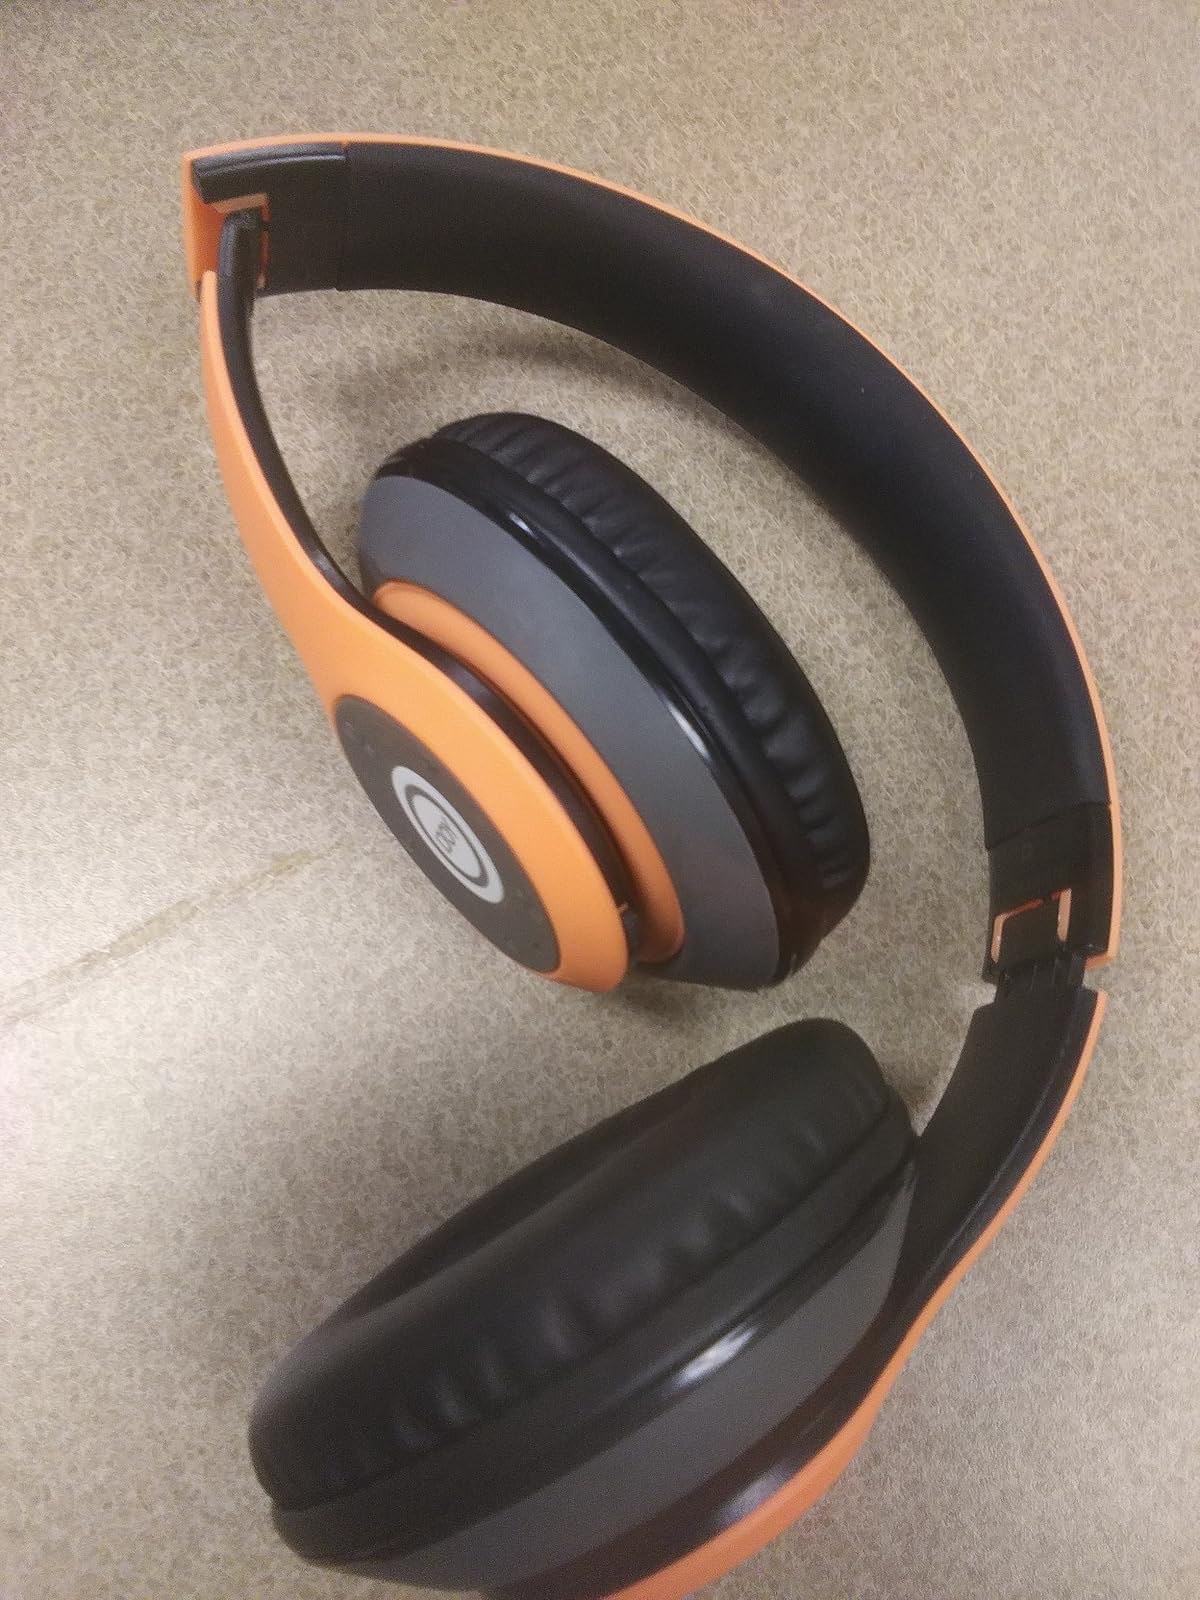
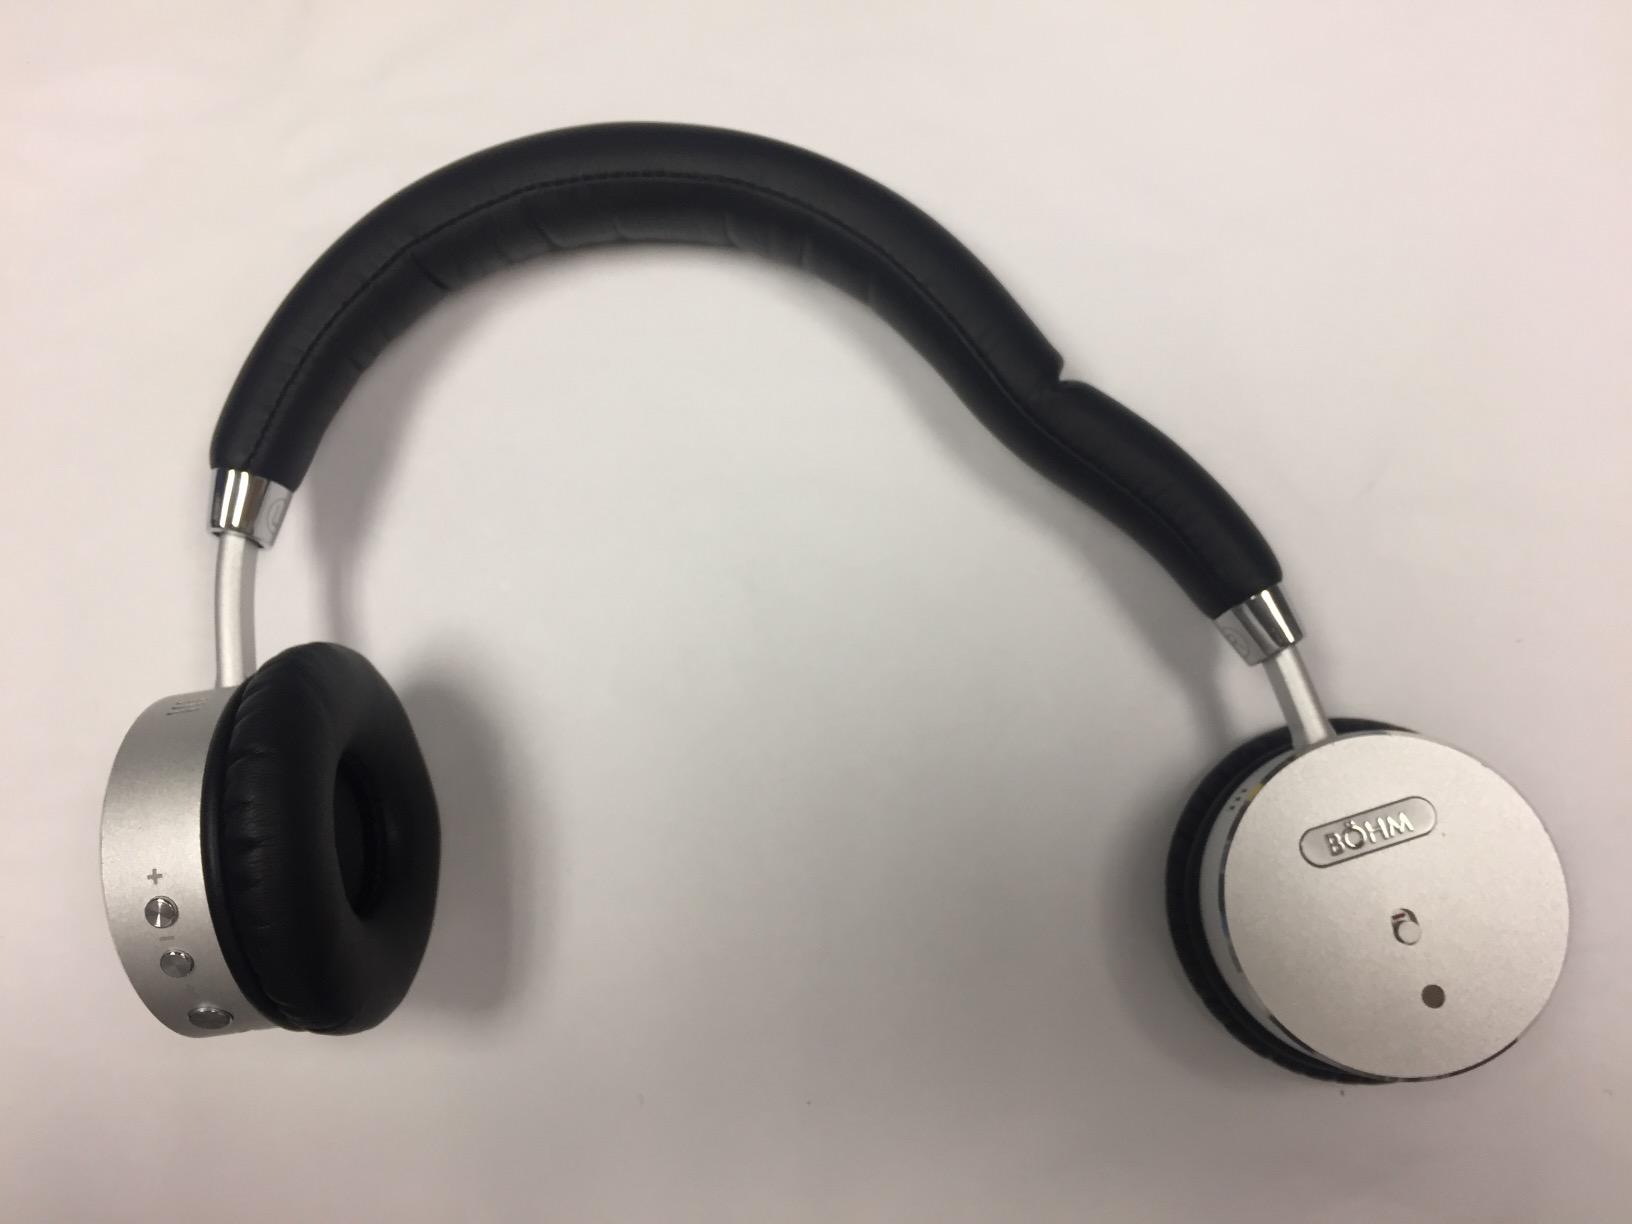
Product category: headphones
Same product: no